La Trobe, East Brisbane

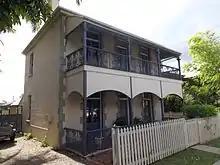

The main facade of this two-storeyed brick dwelling has a timber verandah with cast-iron balustrading, timber valance on the lower level and cast-iron fringe to the upper level. The brickwork has rendered quoins, jambs and lintels. Five pairs of French doors and the front door all have fanlights.